Abu Ghraib torture and prisoner abuse

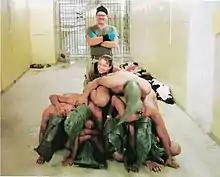
Sabrina Harman poses for a photo behind naked Iraqi detainees forced to form a human pyramid, while Charles Graner watches.

In her video diary, a prison guard said that prisoners were shot for minor misbehavior, and claimed to have had venomous snakes used to bite prisoners, sometimes resulting in their deaths. The guard said that she was "in trouble" for having thrown rocks at the detainees. Hashem Muhsen, one of the naked prisoners in the human pyramid photo, later said the men were also forced to crawl around the floor naked while soldiers rode them like donkeys.